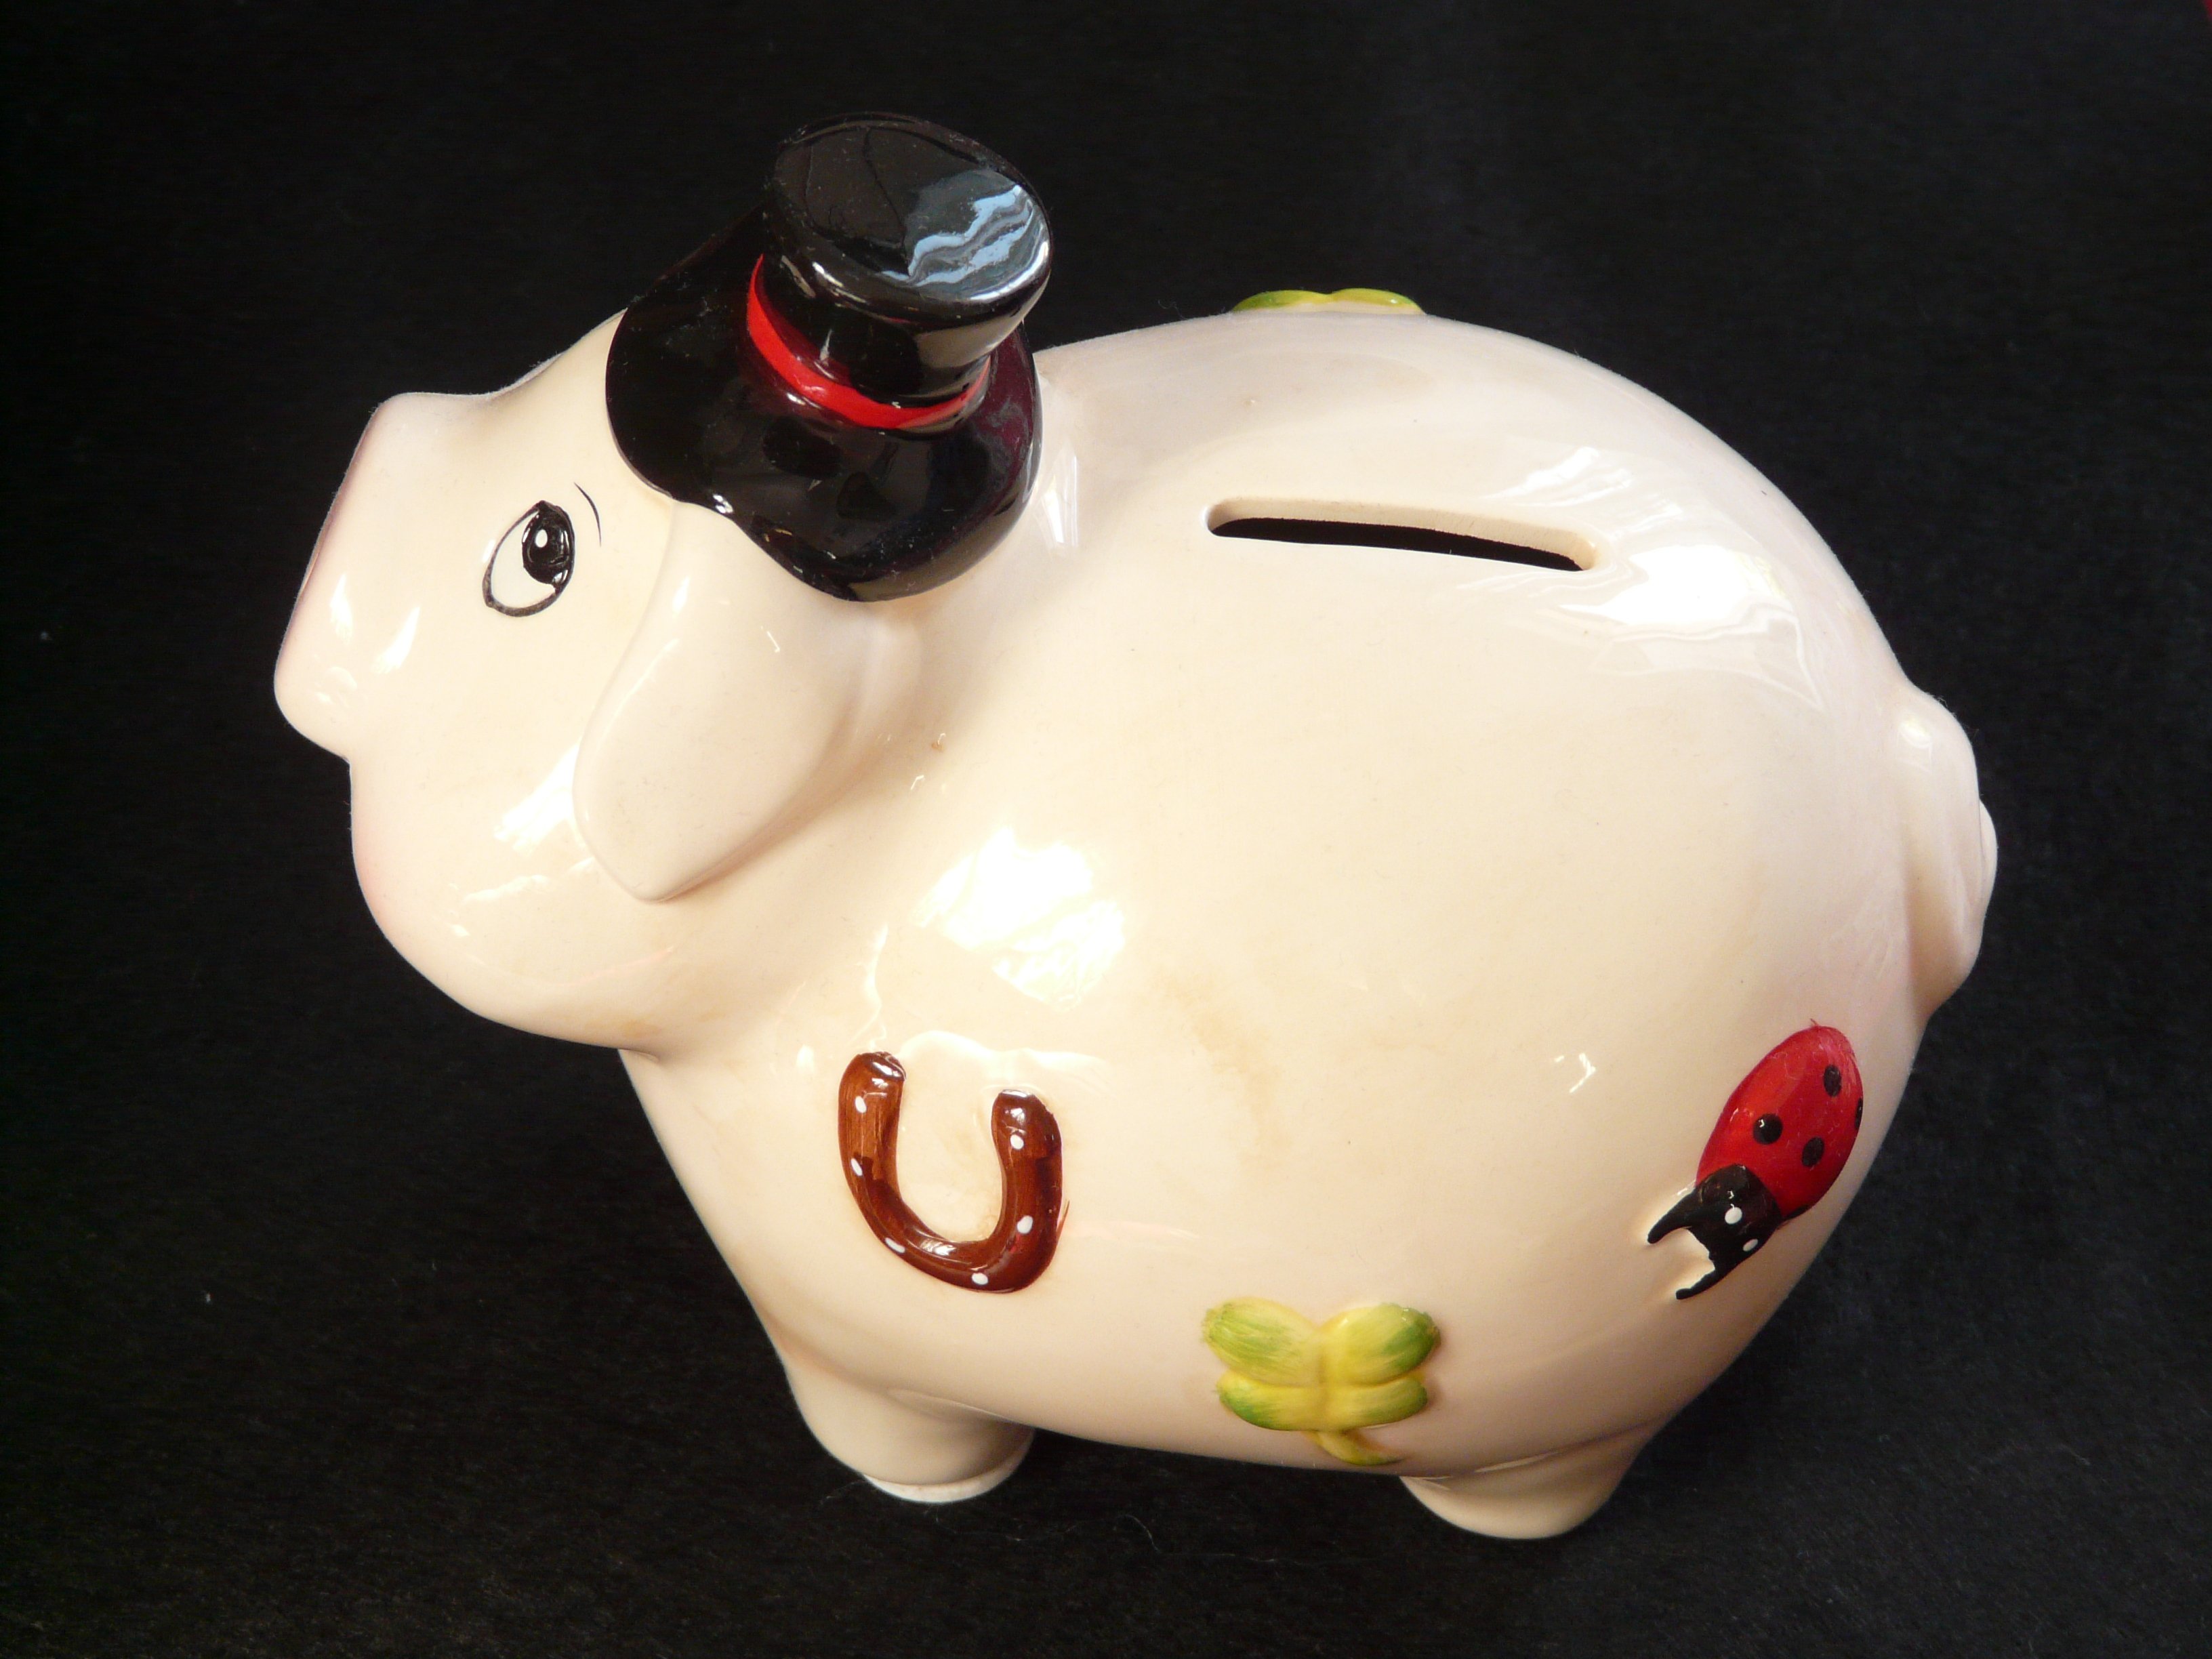
ceramic, money, pink, toy, material, figurine, piggy bank, pig, porcelain, horseshoe, luck, cylinder, save, coins, savings bank